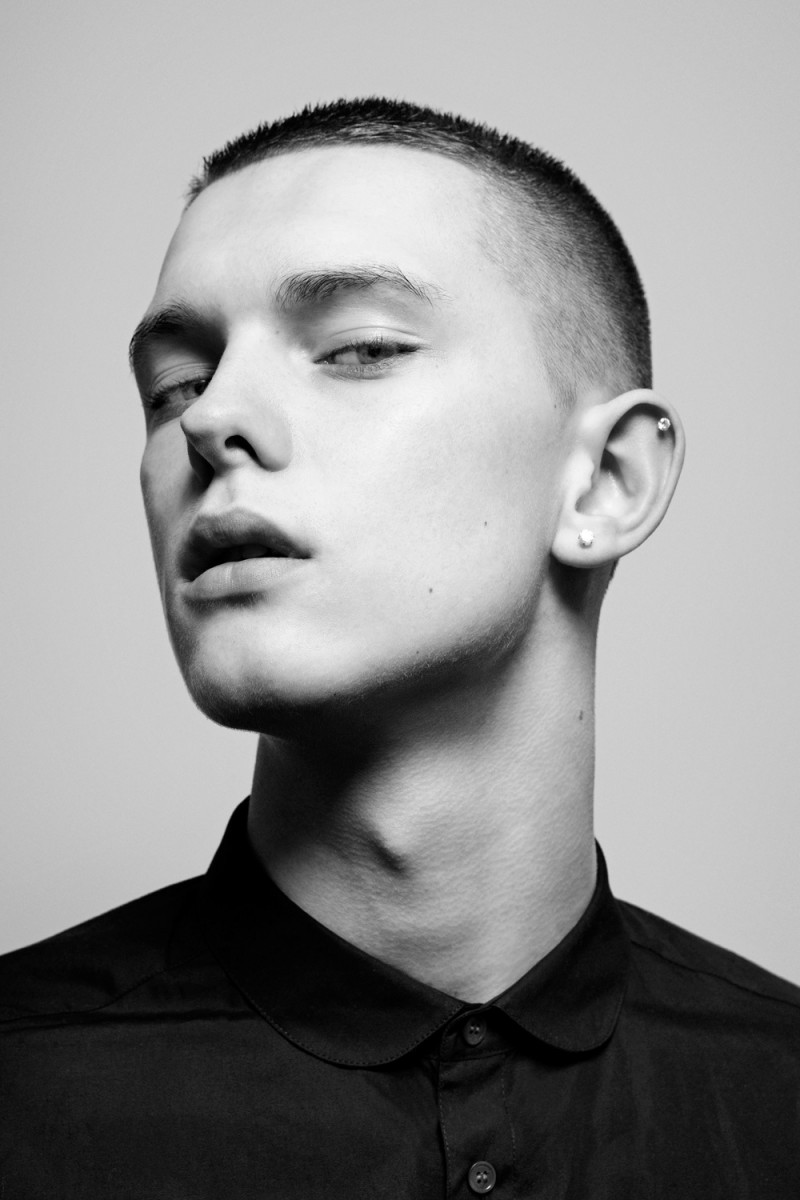
Portrait style: Real Portrait